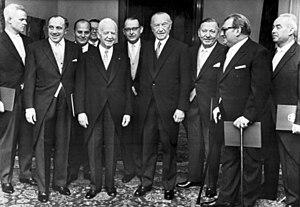
Le cabinet Adenauer V est le gouvernement fédéral de la République fédérale d'Allemagne entre le 14 décembre 1962 et le 11 octobre 1963, durant la quatrième législature du Bundestag.